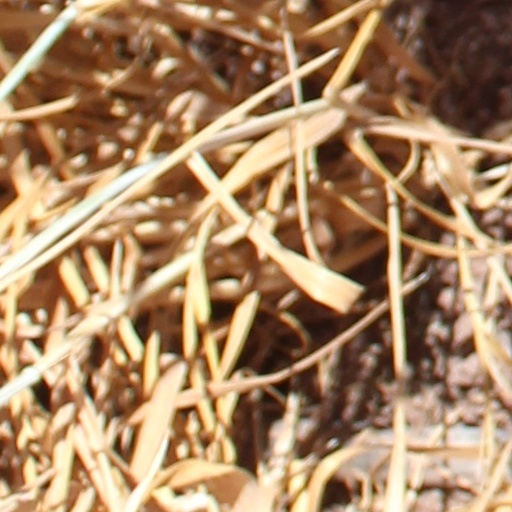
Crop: wheat